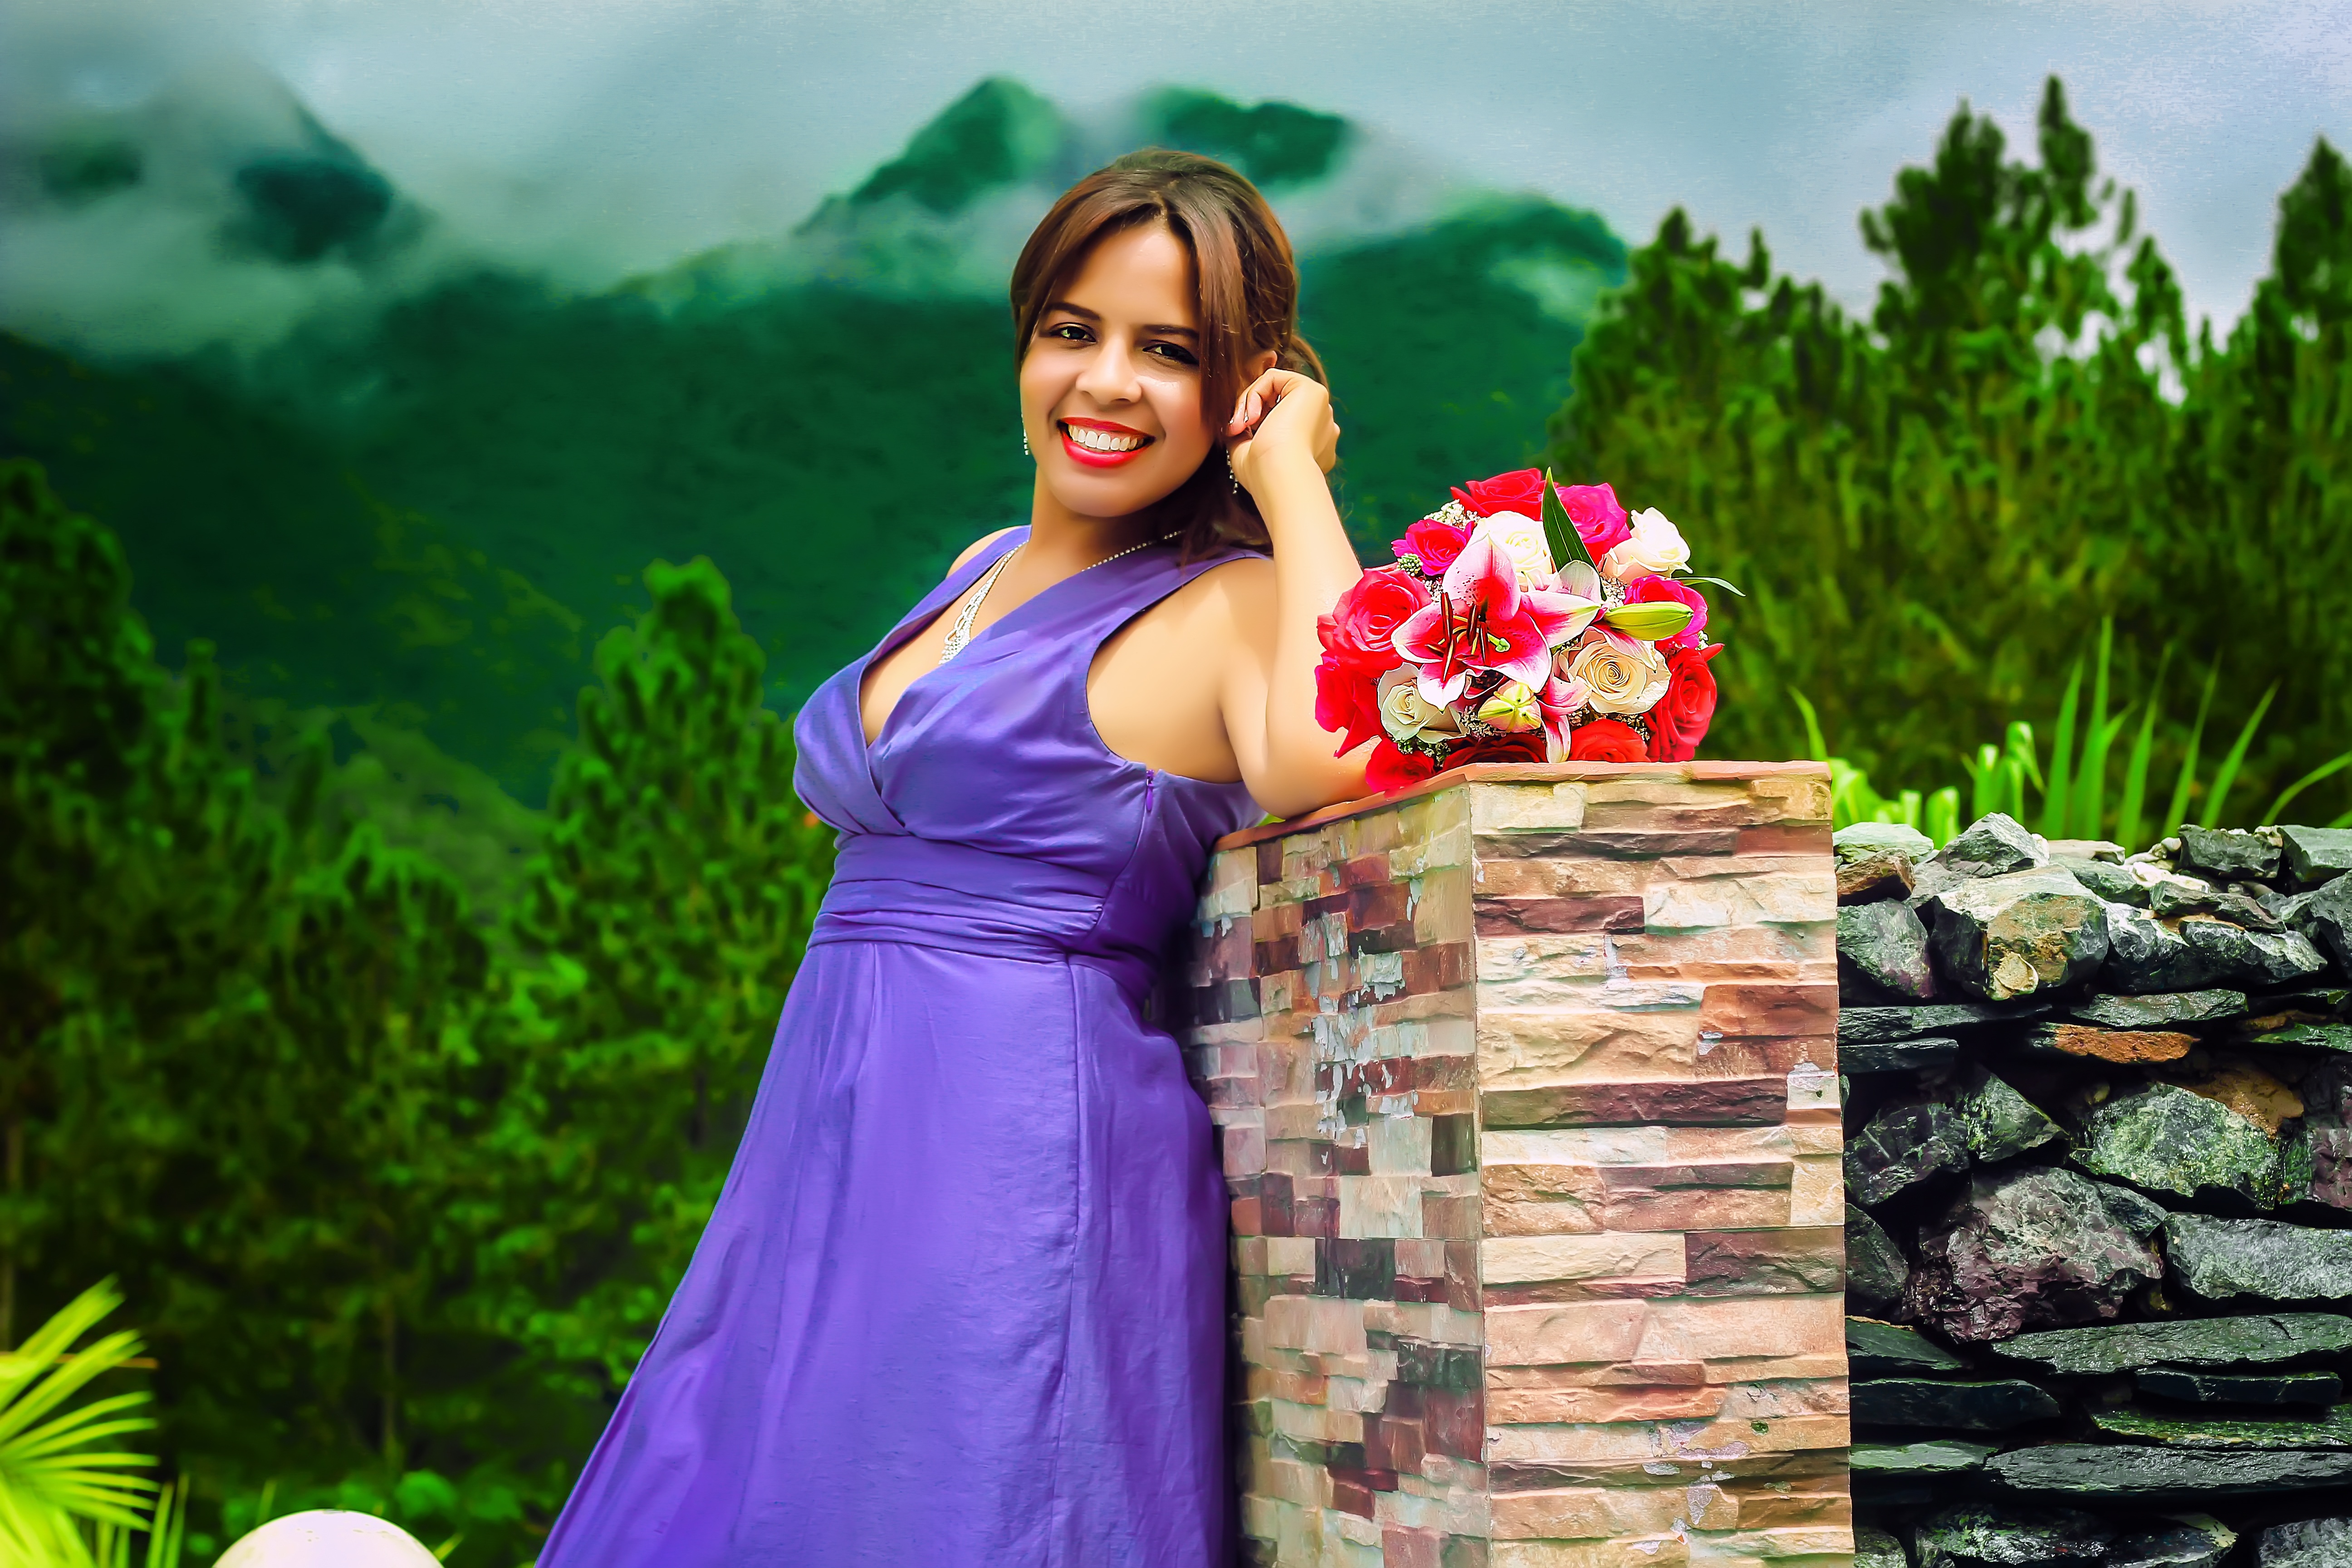
landscape, forest, sky, woman, white, photography, flower, love, model, park, kiss, couple, romance, romantic, commitment, fashion, lady, wedding, wedding dress, married, marriage, wine glass, ceremony, dress, happy, happiness, beauty, lovers, beautiful, event, photoshoot, dominican republic, complicity, veil, bella, marry, romantico, couple in love, grooms, happy couple, abdomen, photo shoot, newlyweds, colonial zone, santo domingo, embracing each other, nuptials, newly married, formal wear